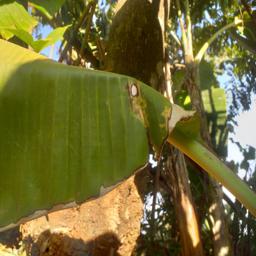
Label: MALBHOG LEAF